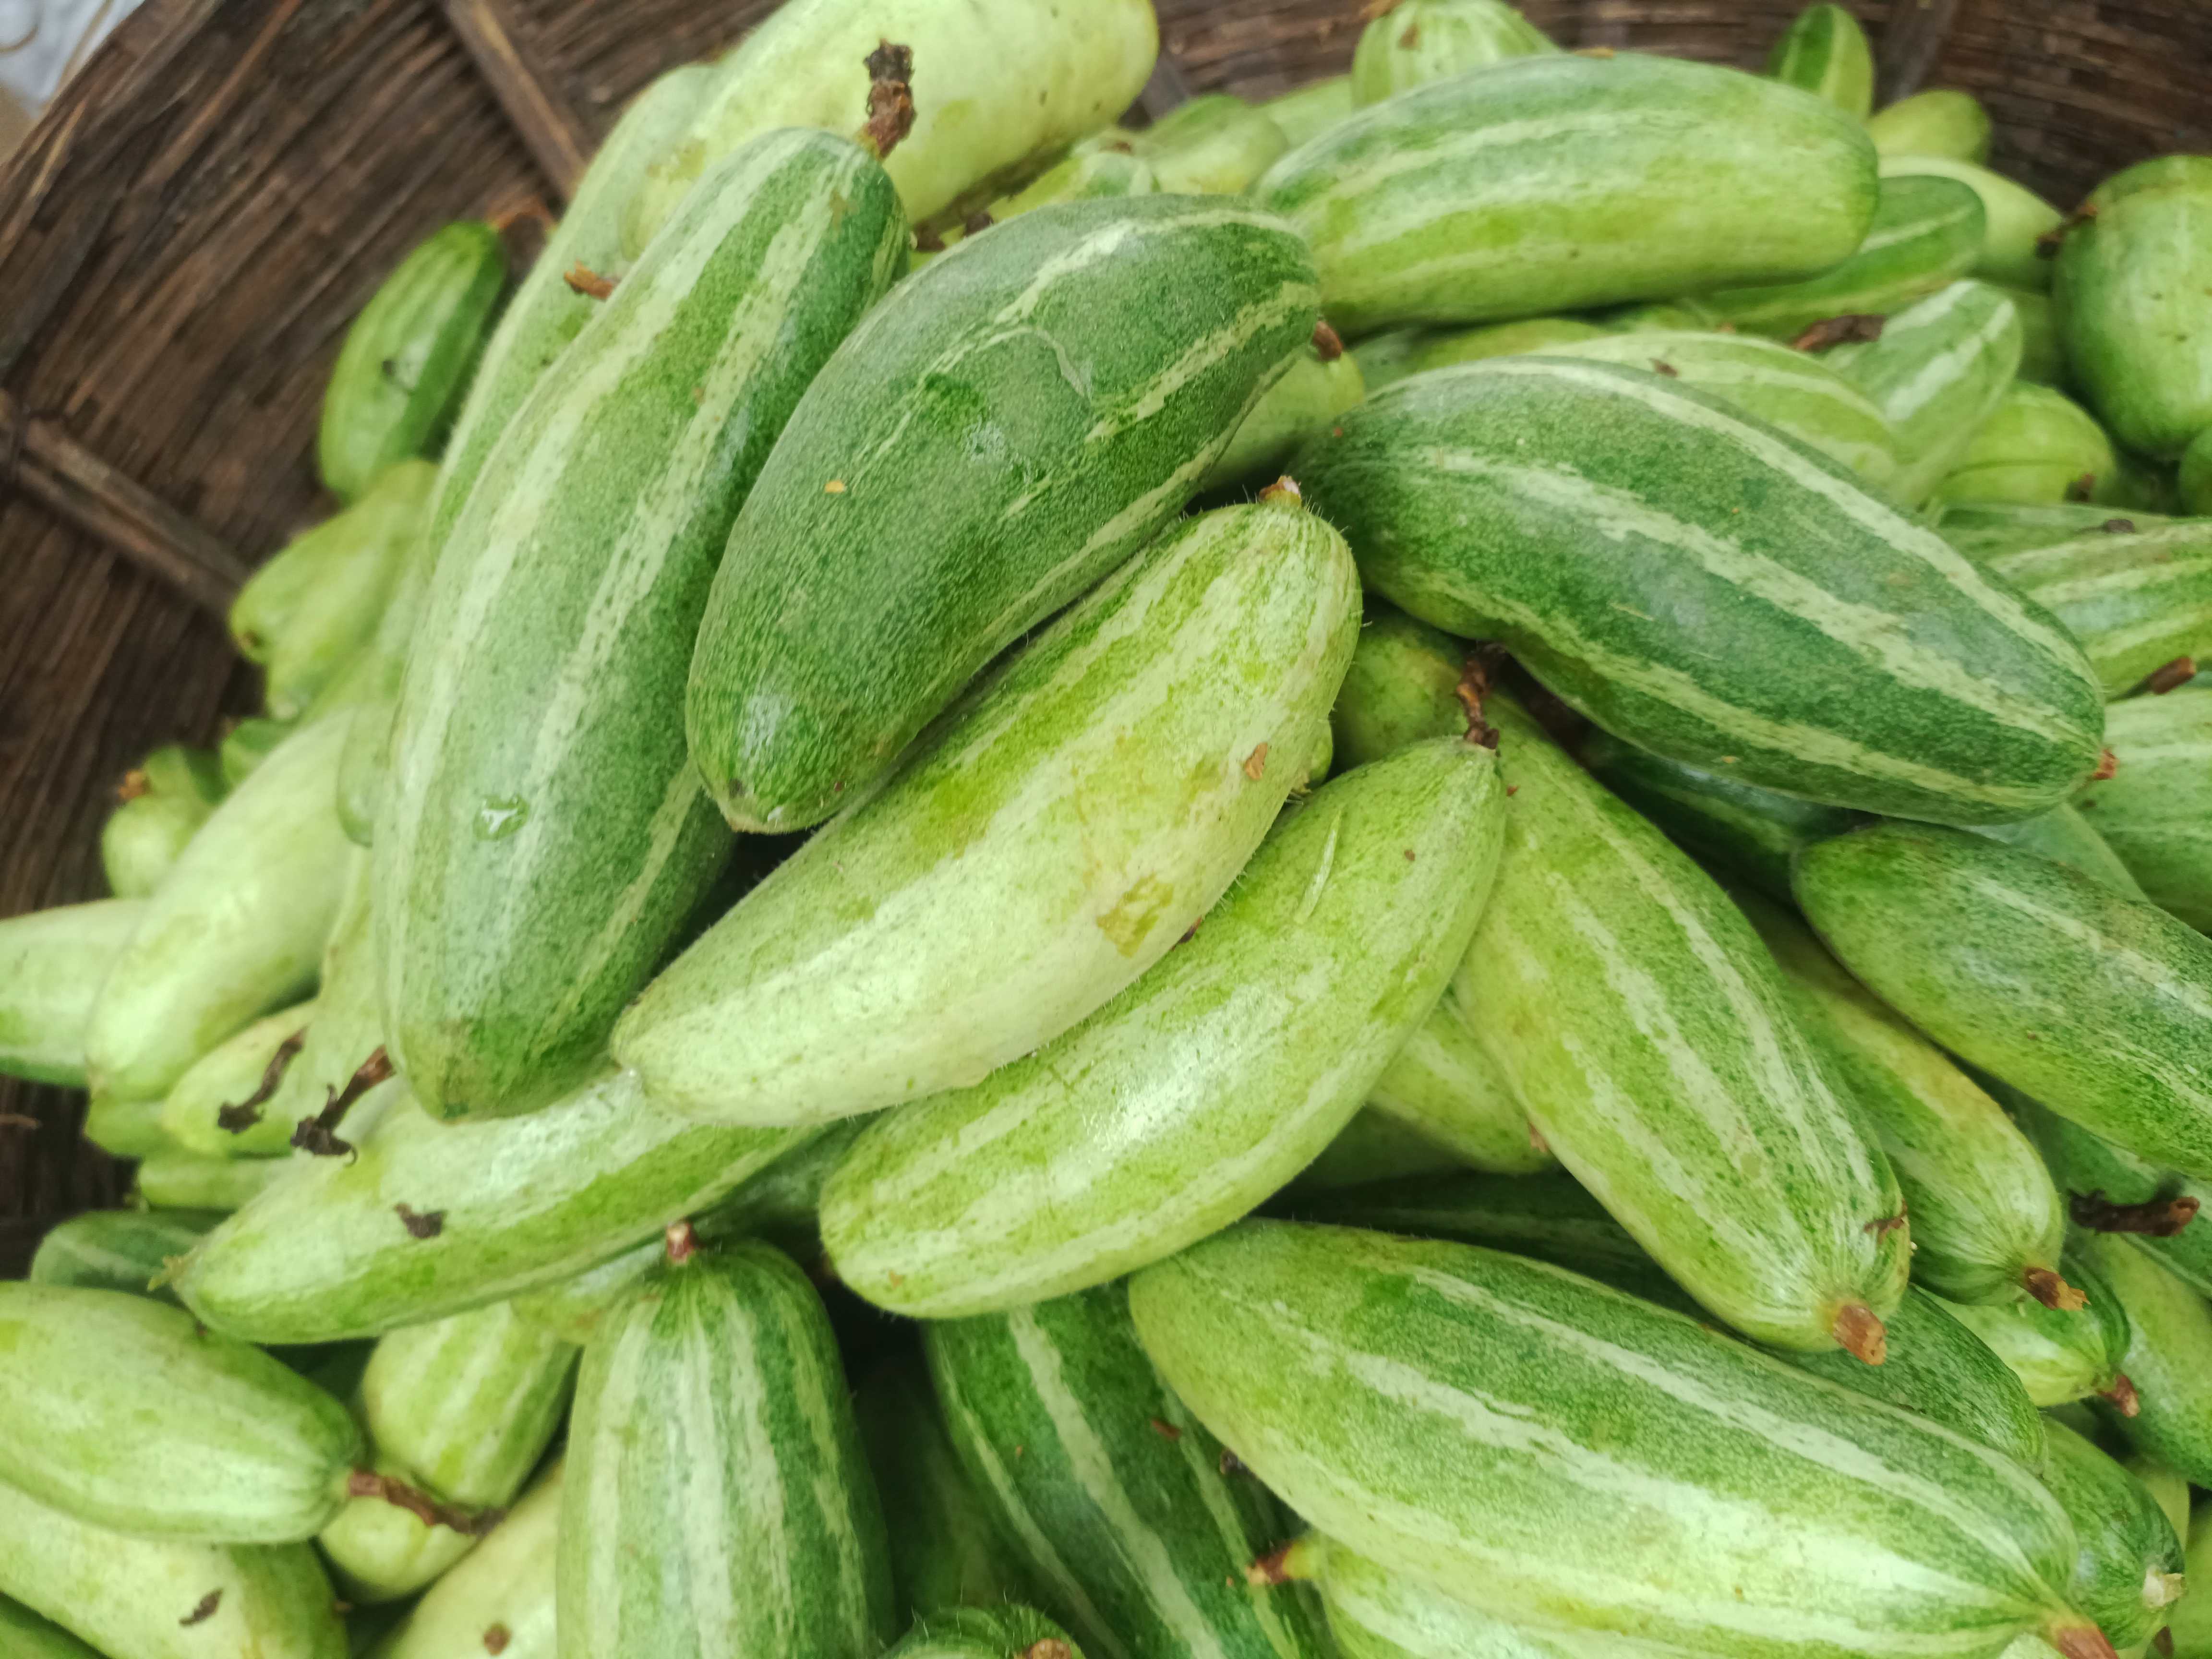
Label: Trichosanthes dioica